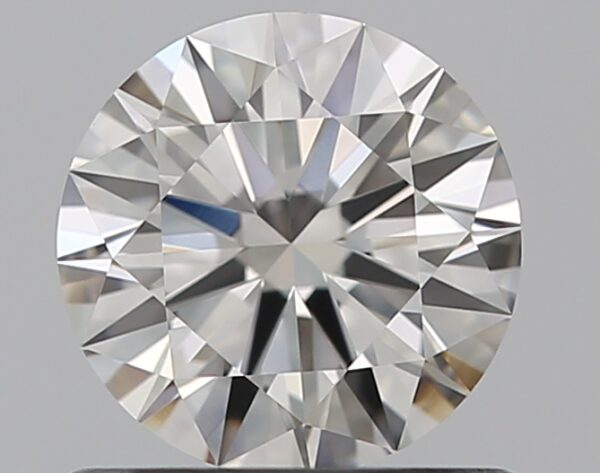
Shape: round
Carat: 0.72
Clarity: VVS2
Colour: E
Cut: EX
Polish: EX
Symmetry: EX
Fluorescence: ST
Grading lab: GIA
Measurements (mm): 5.81 x 5.82 x 3.48